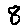
Label: 8